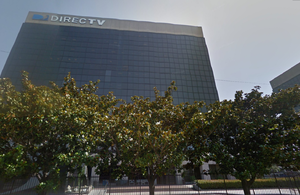
DirecTV est un service de télévision par satellite. L'entreprise est domiciliée à El Segundo, à Los Angeles en Californie et a commencé ses opérations le 17 juin 1994. Après avoir fait partie du groupe General Motors jusqu'au milieu des années 2000, DirecTV appartient aujourd'hui à The DIRECTV Group.